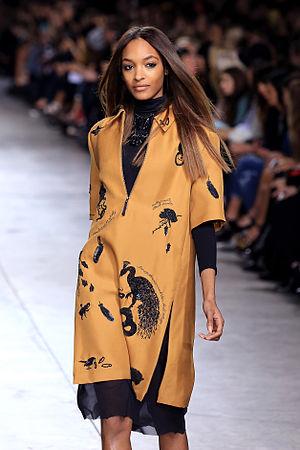
Jourdan Sherise Dunn, née le 3 août 1990 à Londres au Royaume-Uni, est un mannequin britannique.